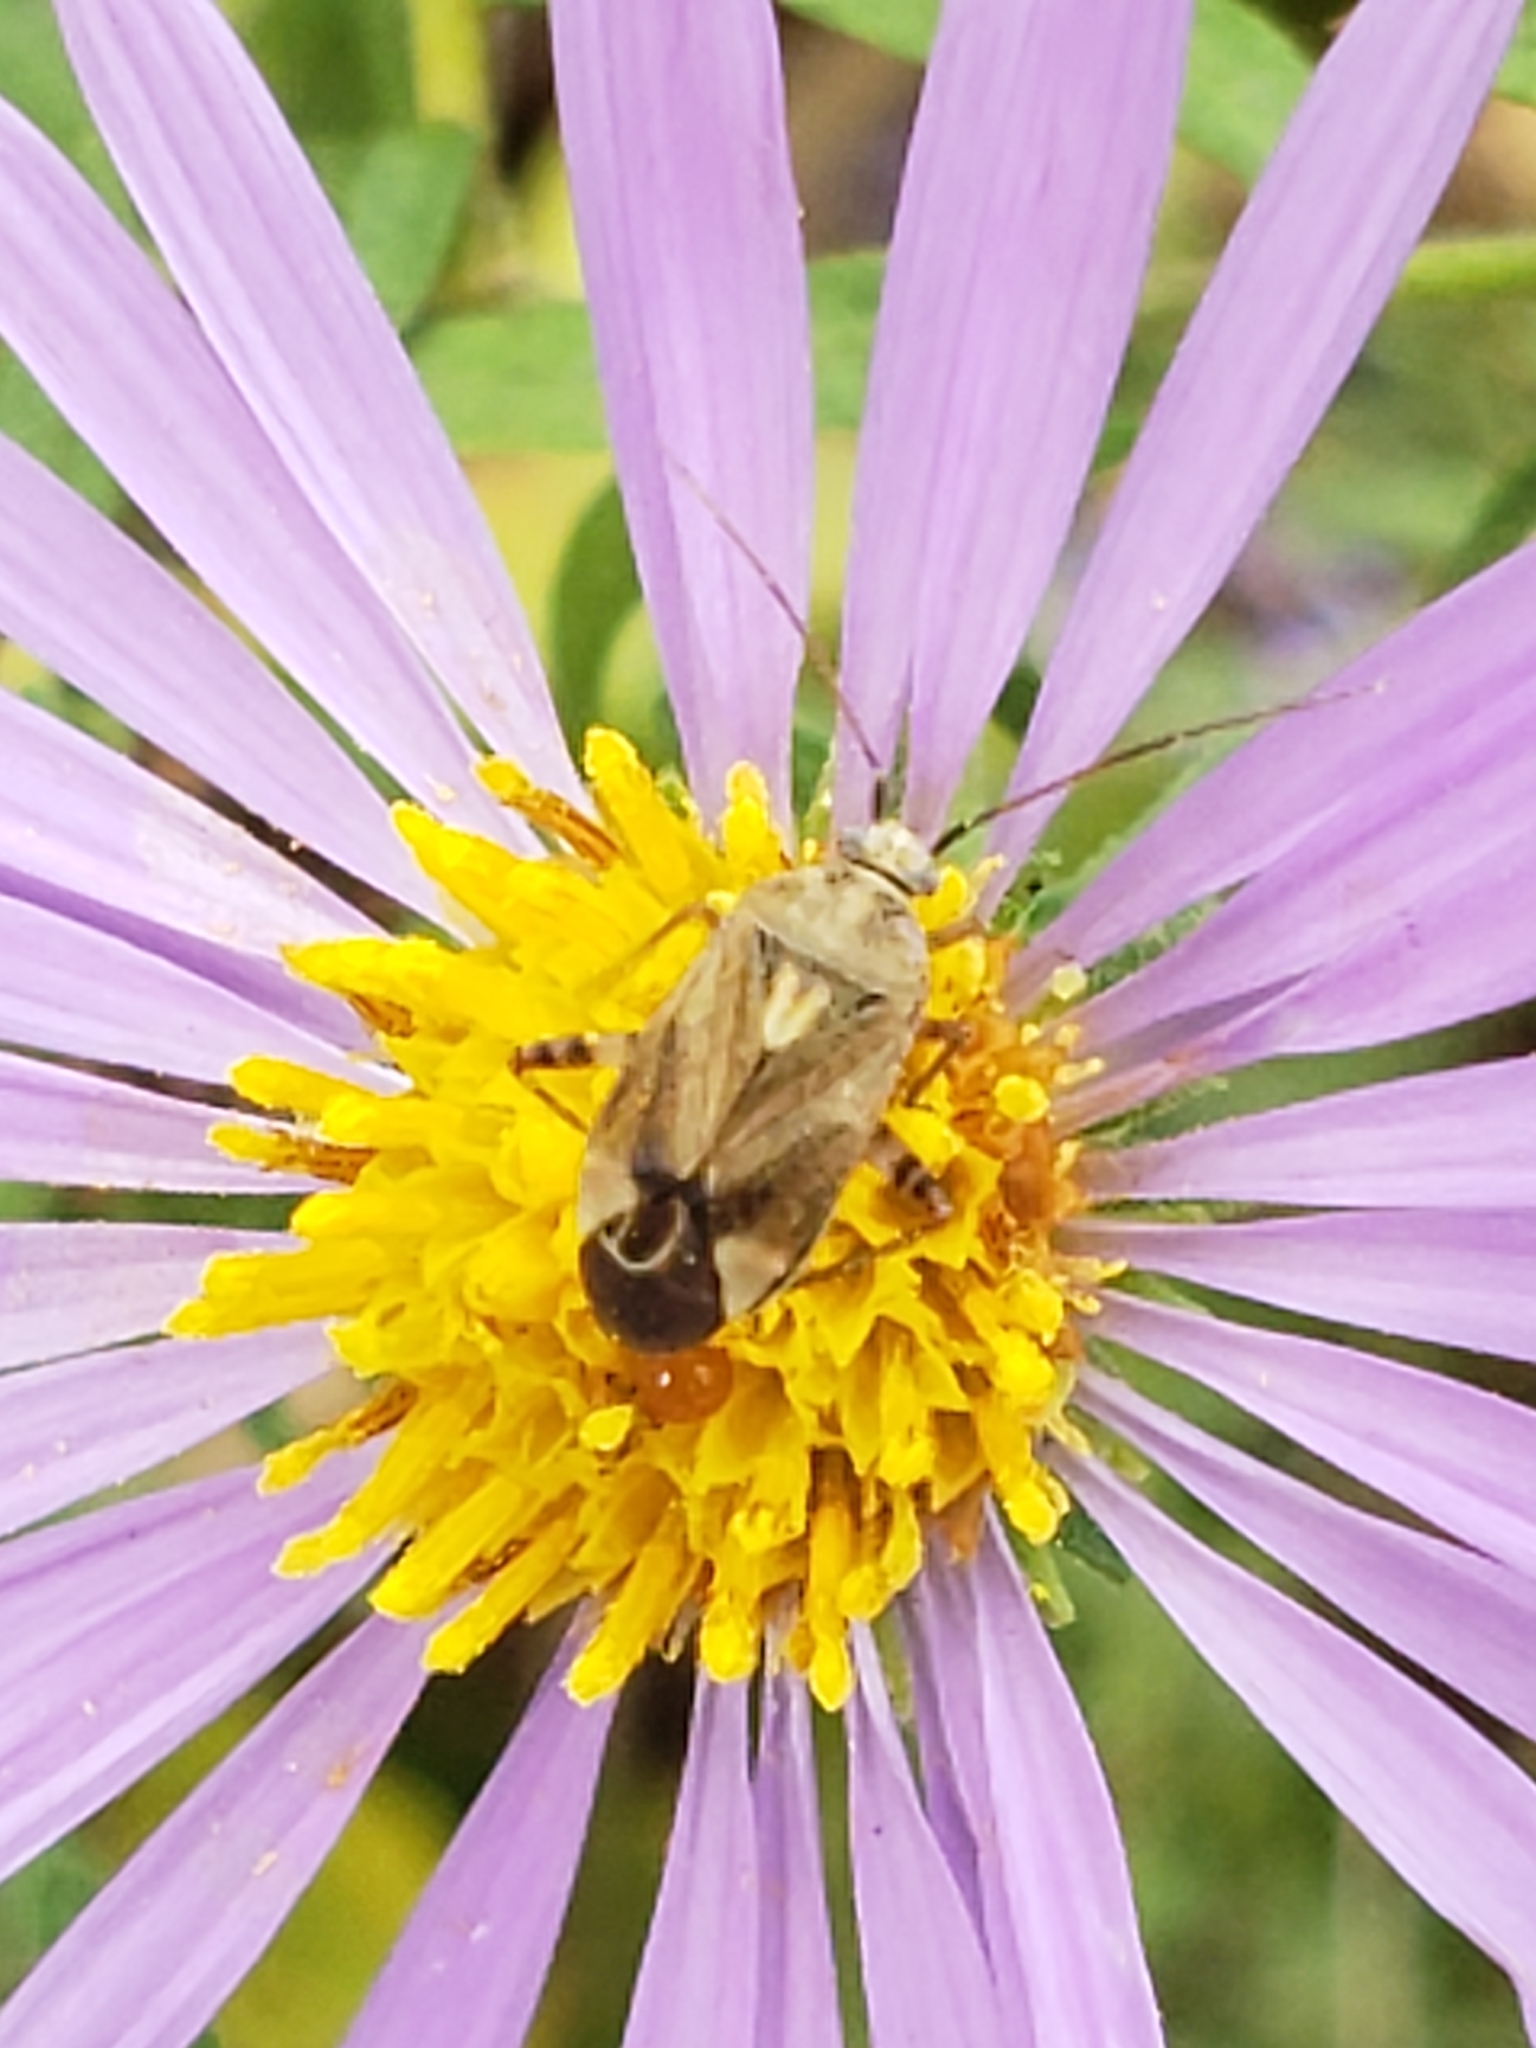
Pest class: lygus_bug